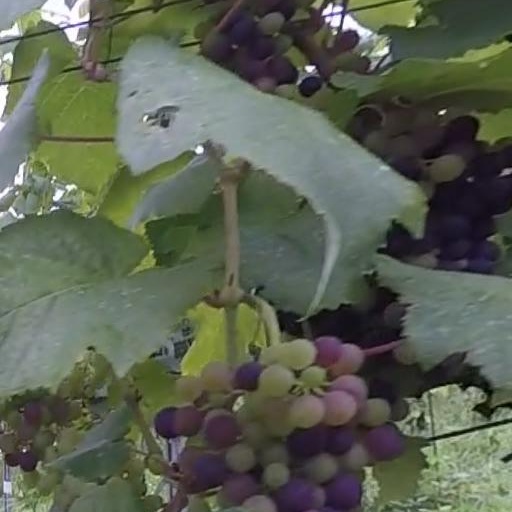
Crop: grape